1st Guards Composite Aviation Division

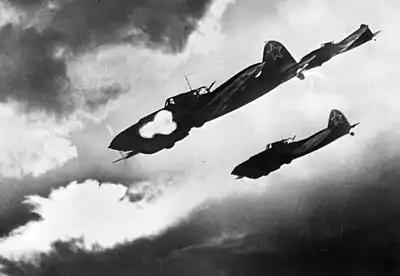
Ilyushin Il-2 attack

The 1st Guards Bomber Aviation Division was initially formed as the 226th Assault Aviation Division as part of the 8th Air Army in May 1942. The 8th Air Army was supporting the Southwestern Front as it fought the German advance during Operation Blau.